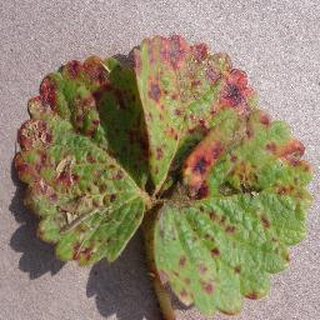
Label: strawberry_leaf_scorch